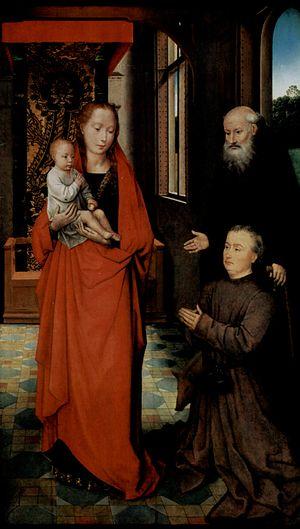
Cette page concerne l'année 1472 du calendrier julien.